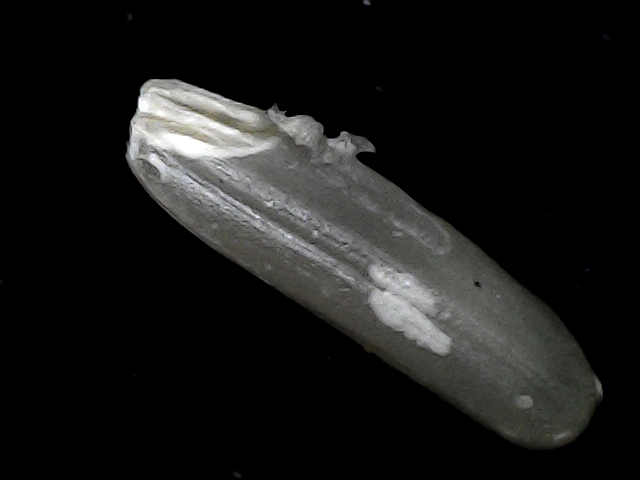
Rice variety: BD70